Cranfield University

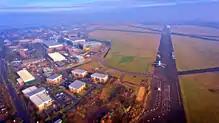
Cranfield University from the air

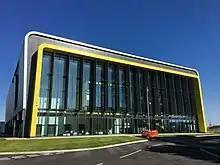
Cranfield University AIRC

Cranfield University was formed in 1946 as the College of Aeronautics, on the then Royal Air Force base of RAF Cranfield. A major role was played in the development of the college by Roxbee Cox, later Lord Kings Norton, who was appointed to be the first governor of the college in 1945 and then served as vice-chair and (from 1962) chair of the board. He led the drive for the college to diversify, with the Cranfield University School of Management being established in 1967, and petitioned successfully for a royal charter and degree awarding powers. When these were granted in 1969, he became the first chancellor of the Cranfield Institute of Technology, serving until 1997.